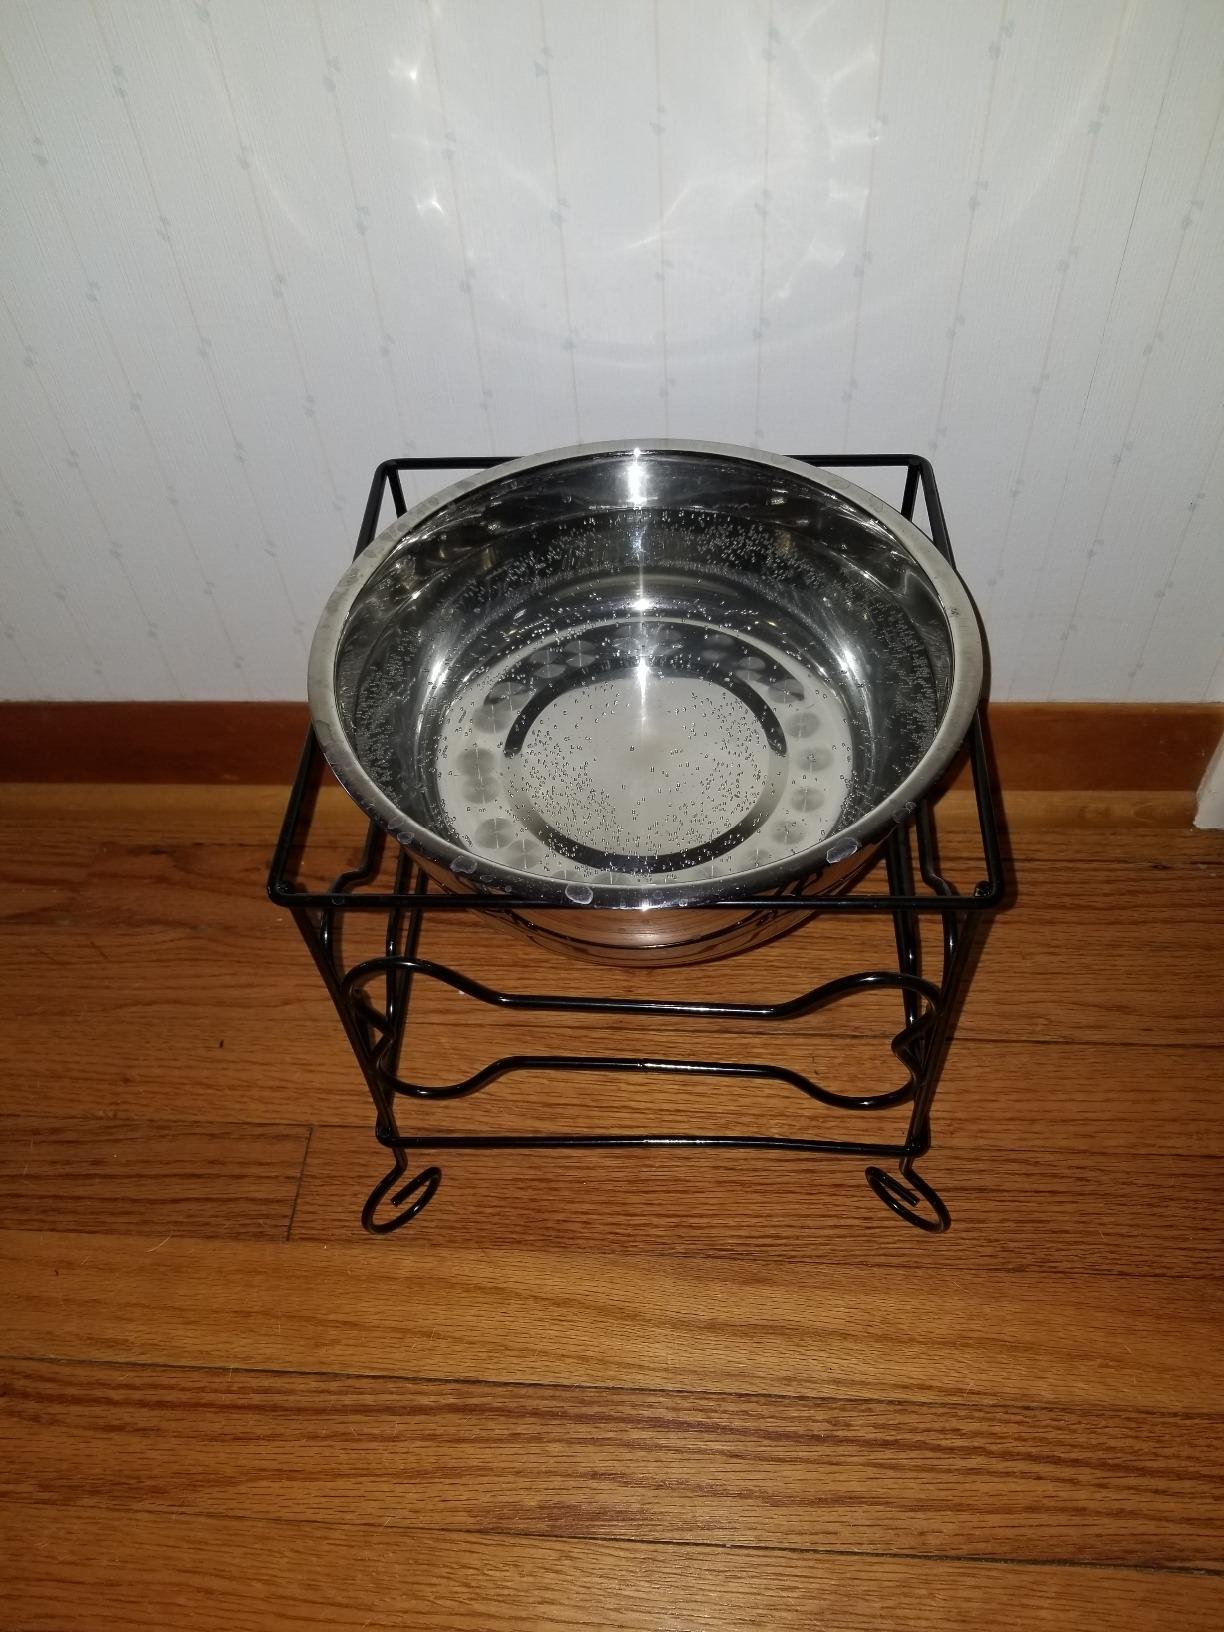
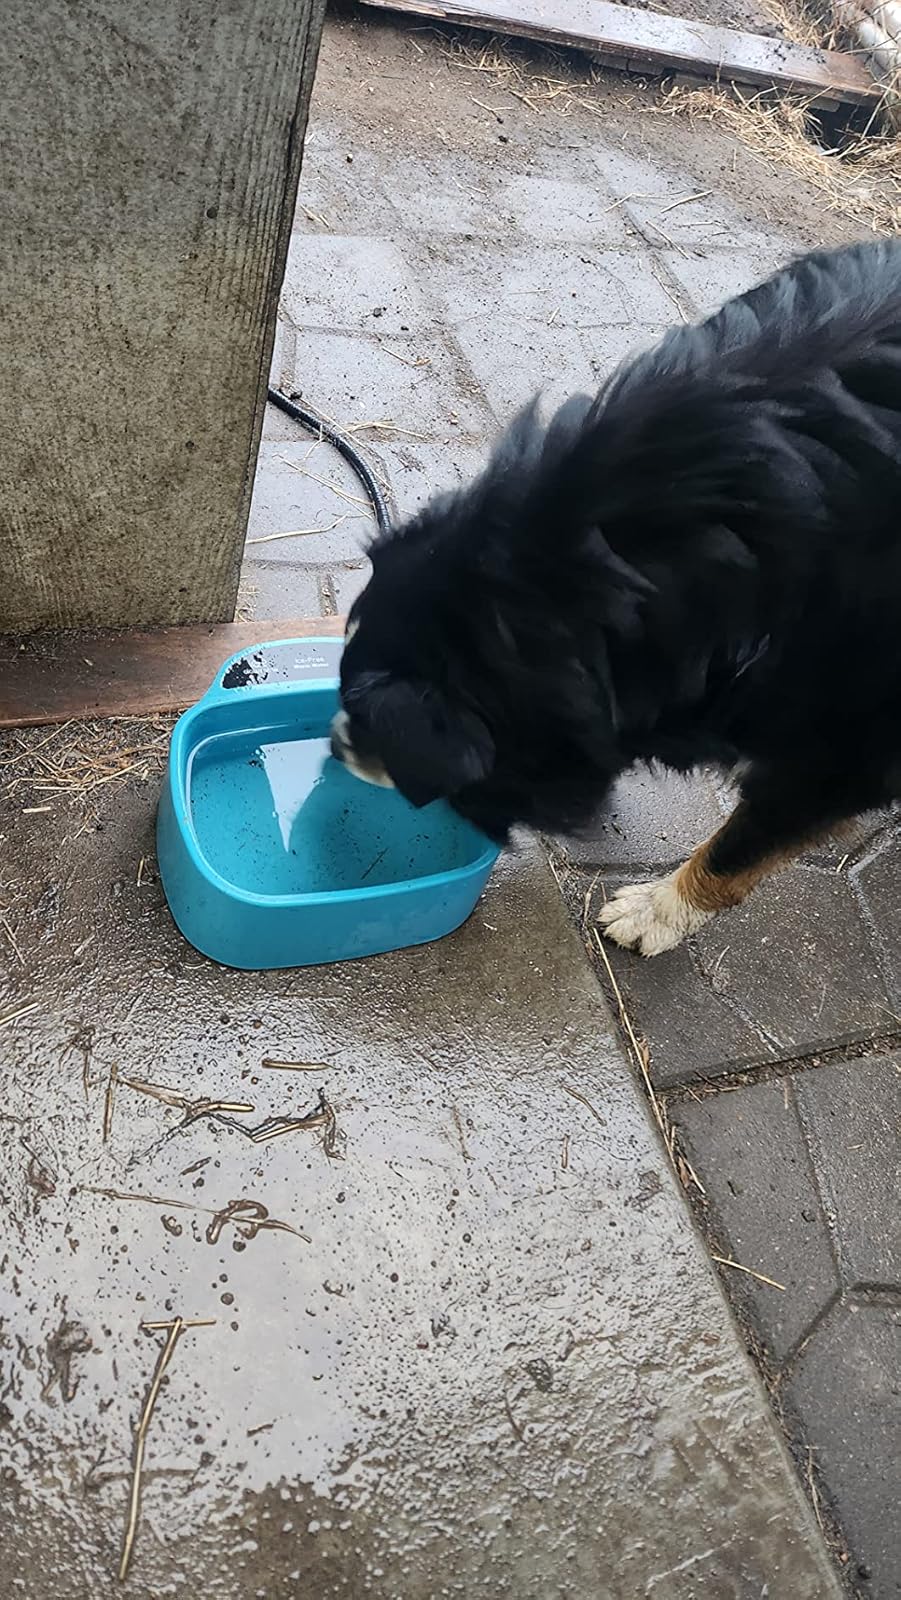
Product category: items_bowl
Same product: no